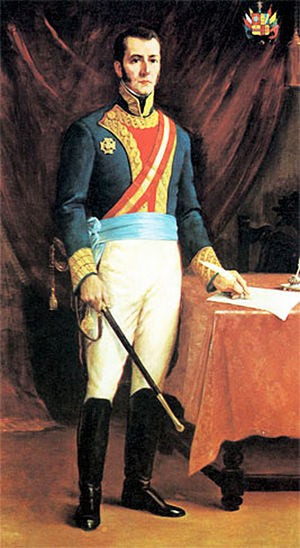
Slaget ved Ayacucho / Baggrund
Vicekonge José de la Serna
Slaget ved Ayacucho var et afgørende slag under den peruanske uafhængighedskrig som en del af den Spansk-amerikanske frihedskrig, og fandt sted nær småbyen Quinua i Perús højland, 37 km fra byen Ayacucho. Dette var slaget, som ikke blot afgjorde Perus selvstændighed, men som i vid udstrækning sikrede selvstændighed for hele spansk Sydamerika, og var dermed det sidste store slag under de sydamerikanske selvstændighedskrige.